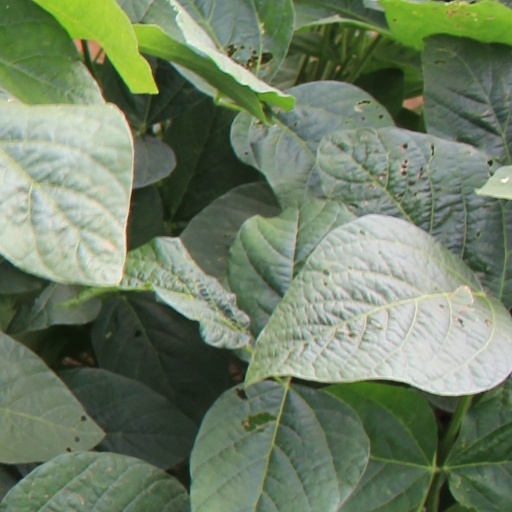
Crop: soybean